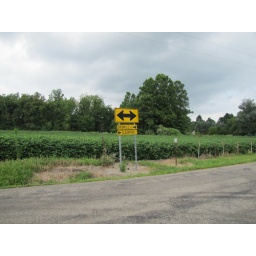
Drinkle Road and Clearport Road intersection street sign in Amanda, Ohio. Photo taken July 29, 2010.